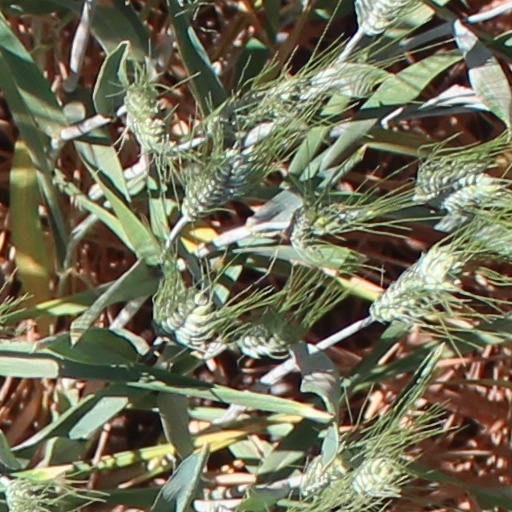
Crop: wheat